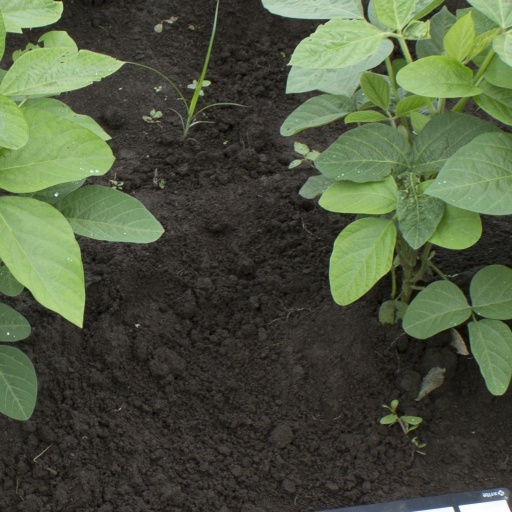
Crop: soybean